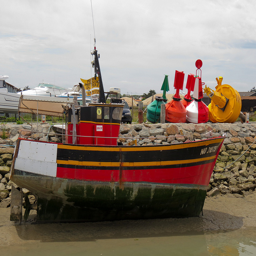
A small boat sits in the mud next to a wall.
A small boat and large buoys stuck in the sand by a stone wall
There is a very small boat right besides the water
A small boat is in the mud by shallow water.
A red, black and yellow bus in mud next to a rock wall.